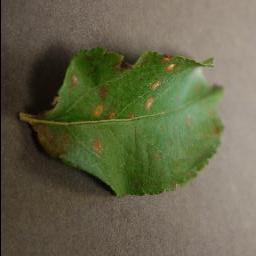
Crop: apple
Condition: cedar_rust